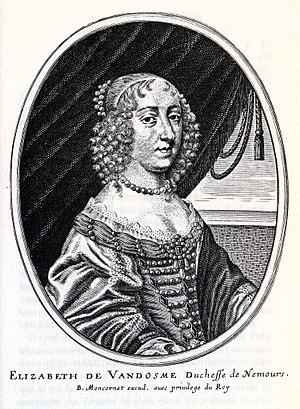
Préalablement comté français à la suite de l'acquisition de Philippe le Hardi en 1274, Nemours fut érigé en duché-pairie en 1404 par le roi Charles VI et donné à Charles III le Noble, roi de Navarre, en échange de la ville de Cherbourg qu'il avait rachetée en 1399 à Richard II d'Angleterre.